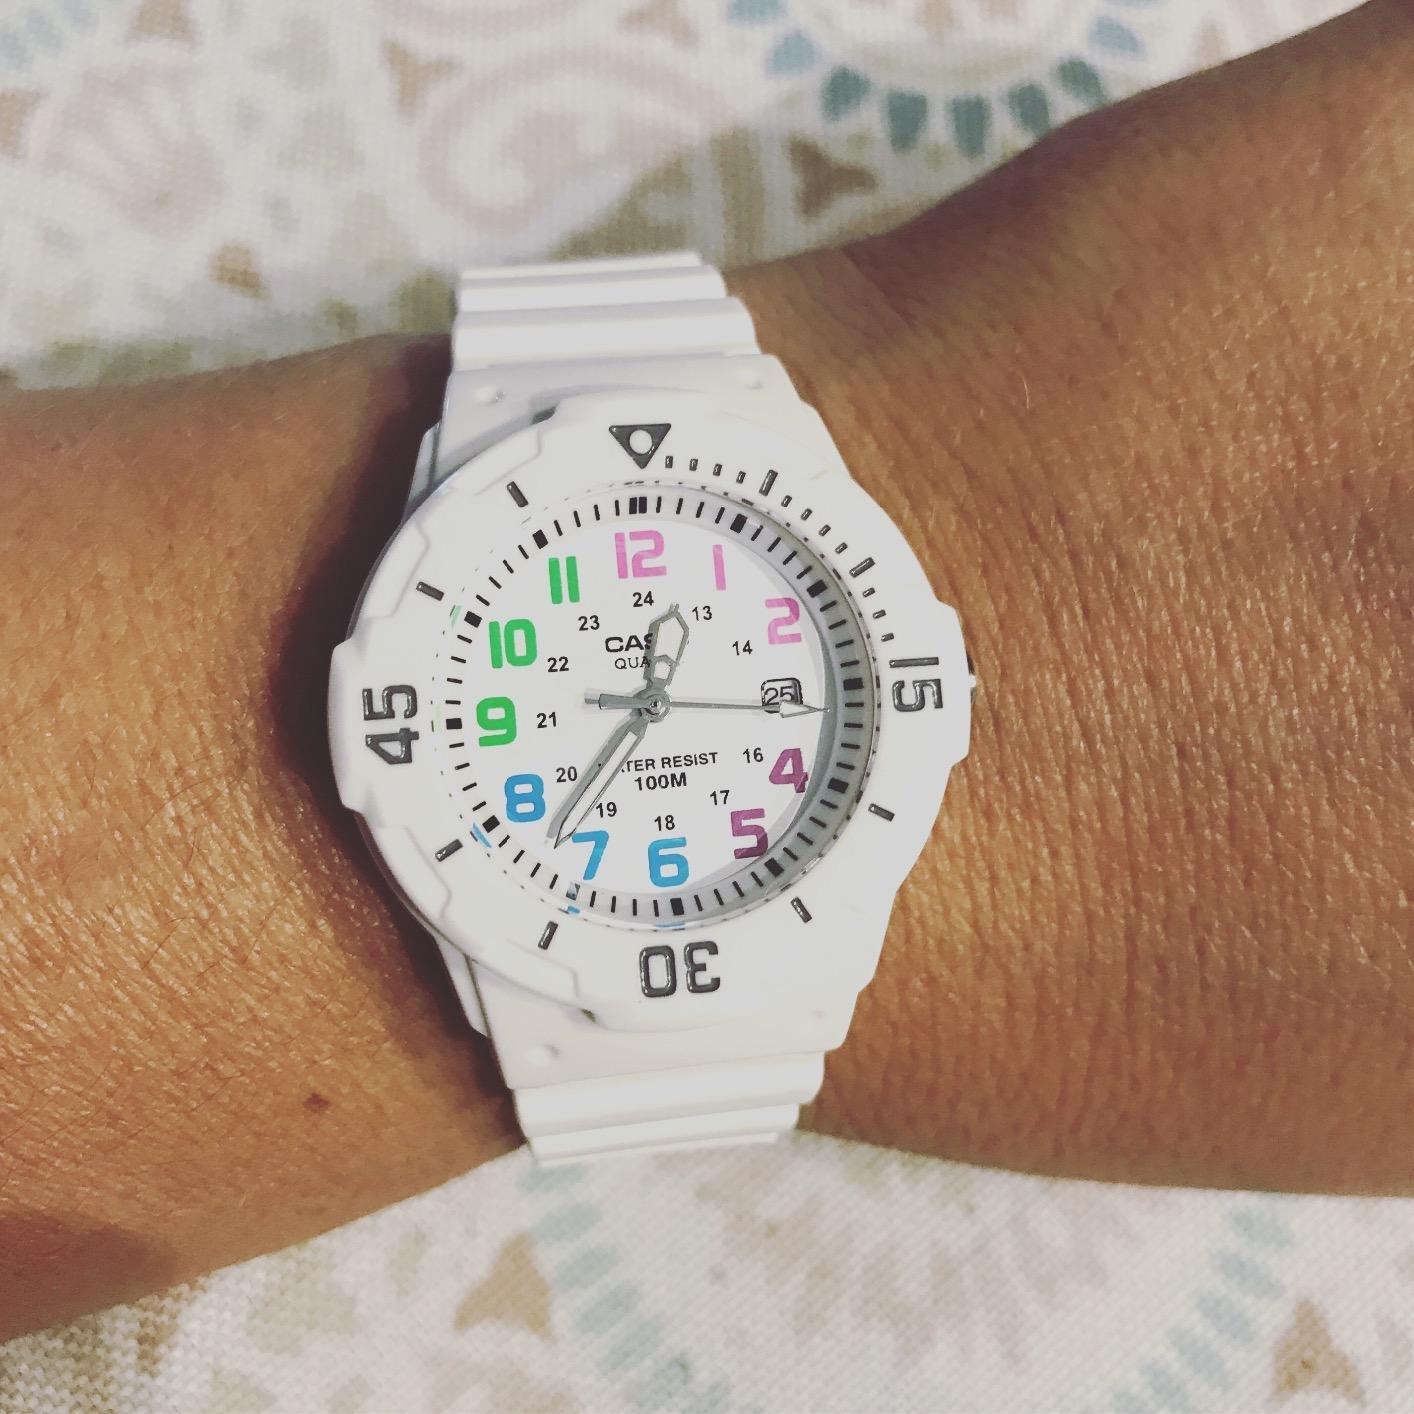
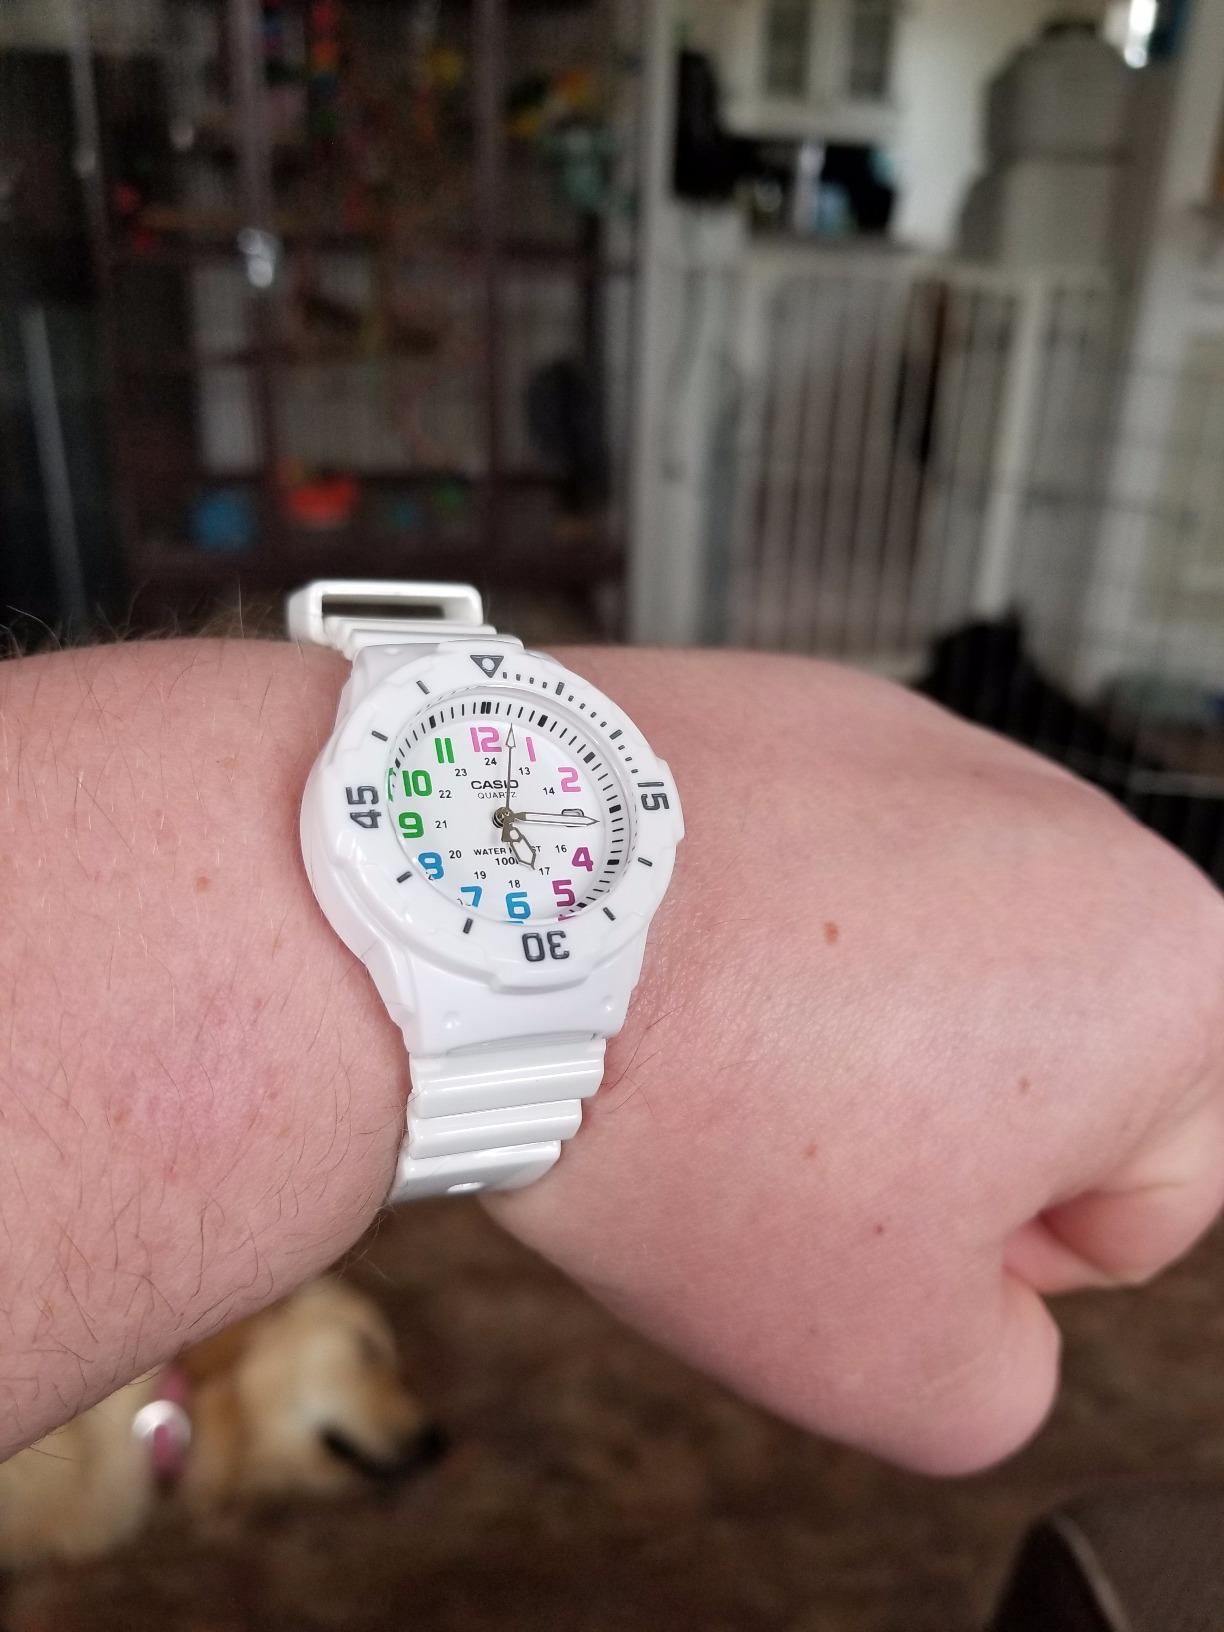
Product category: accessories_watch
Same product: yes